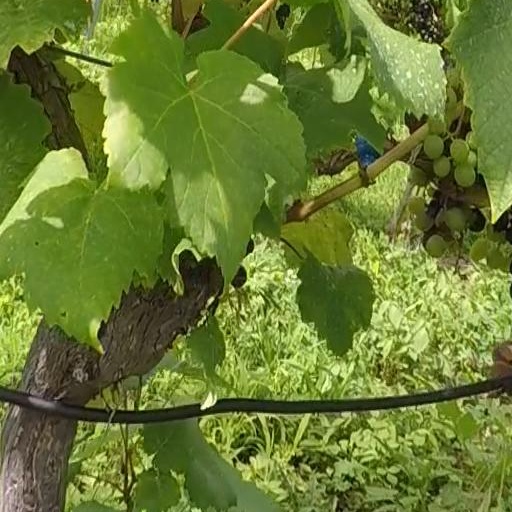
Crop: grape